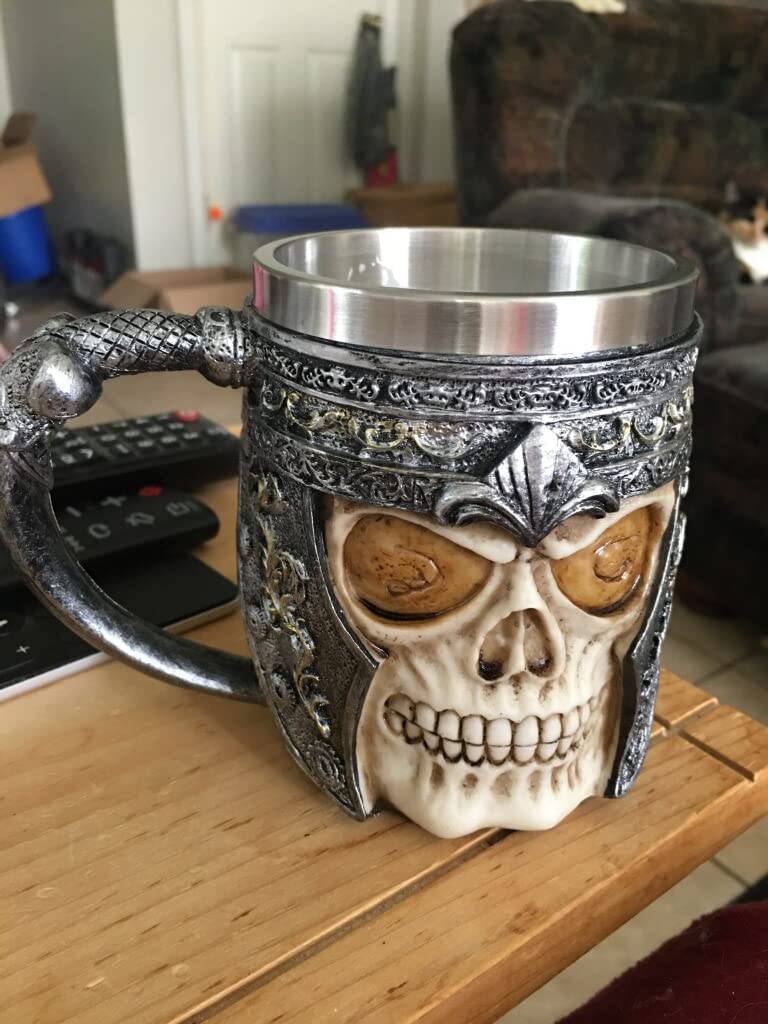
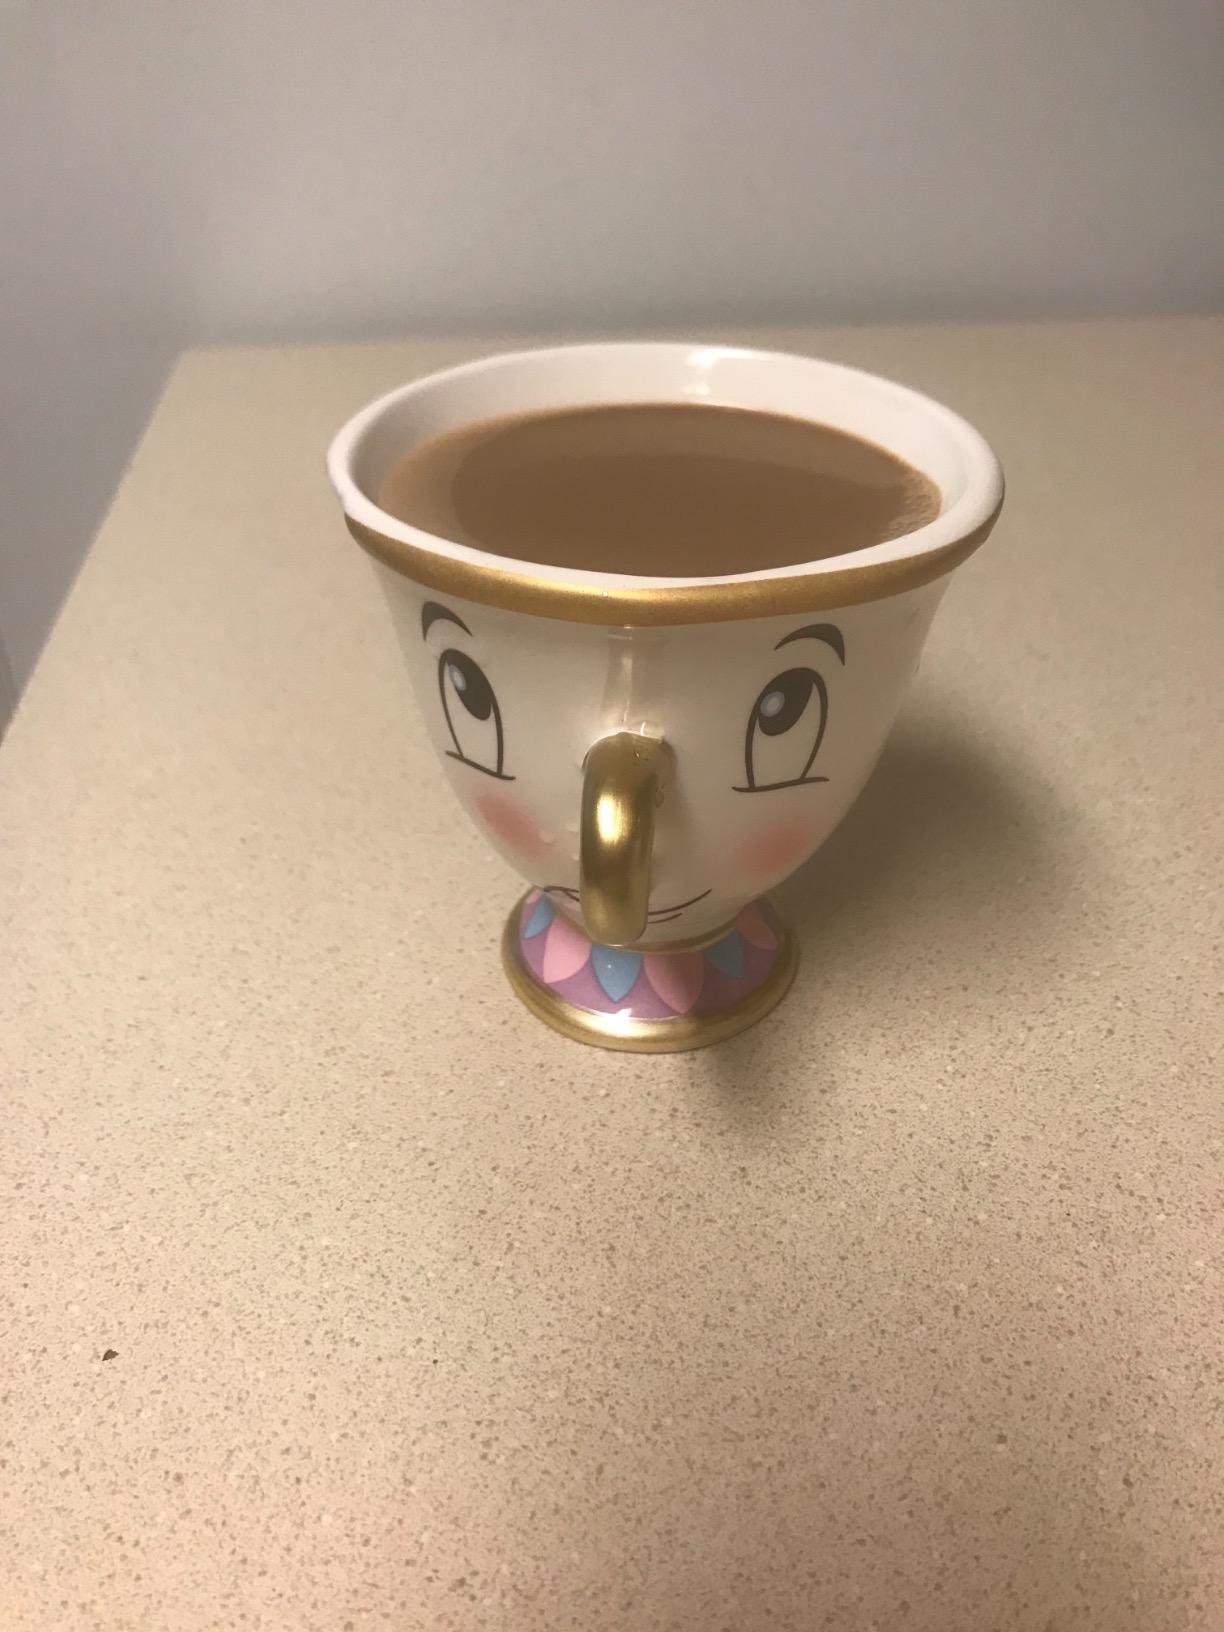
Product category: items_mug
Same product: no